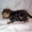
Label: cat